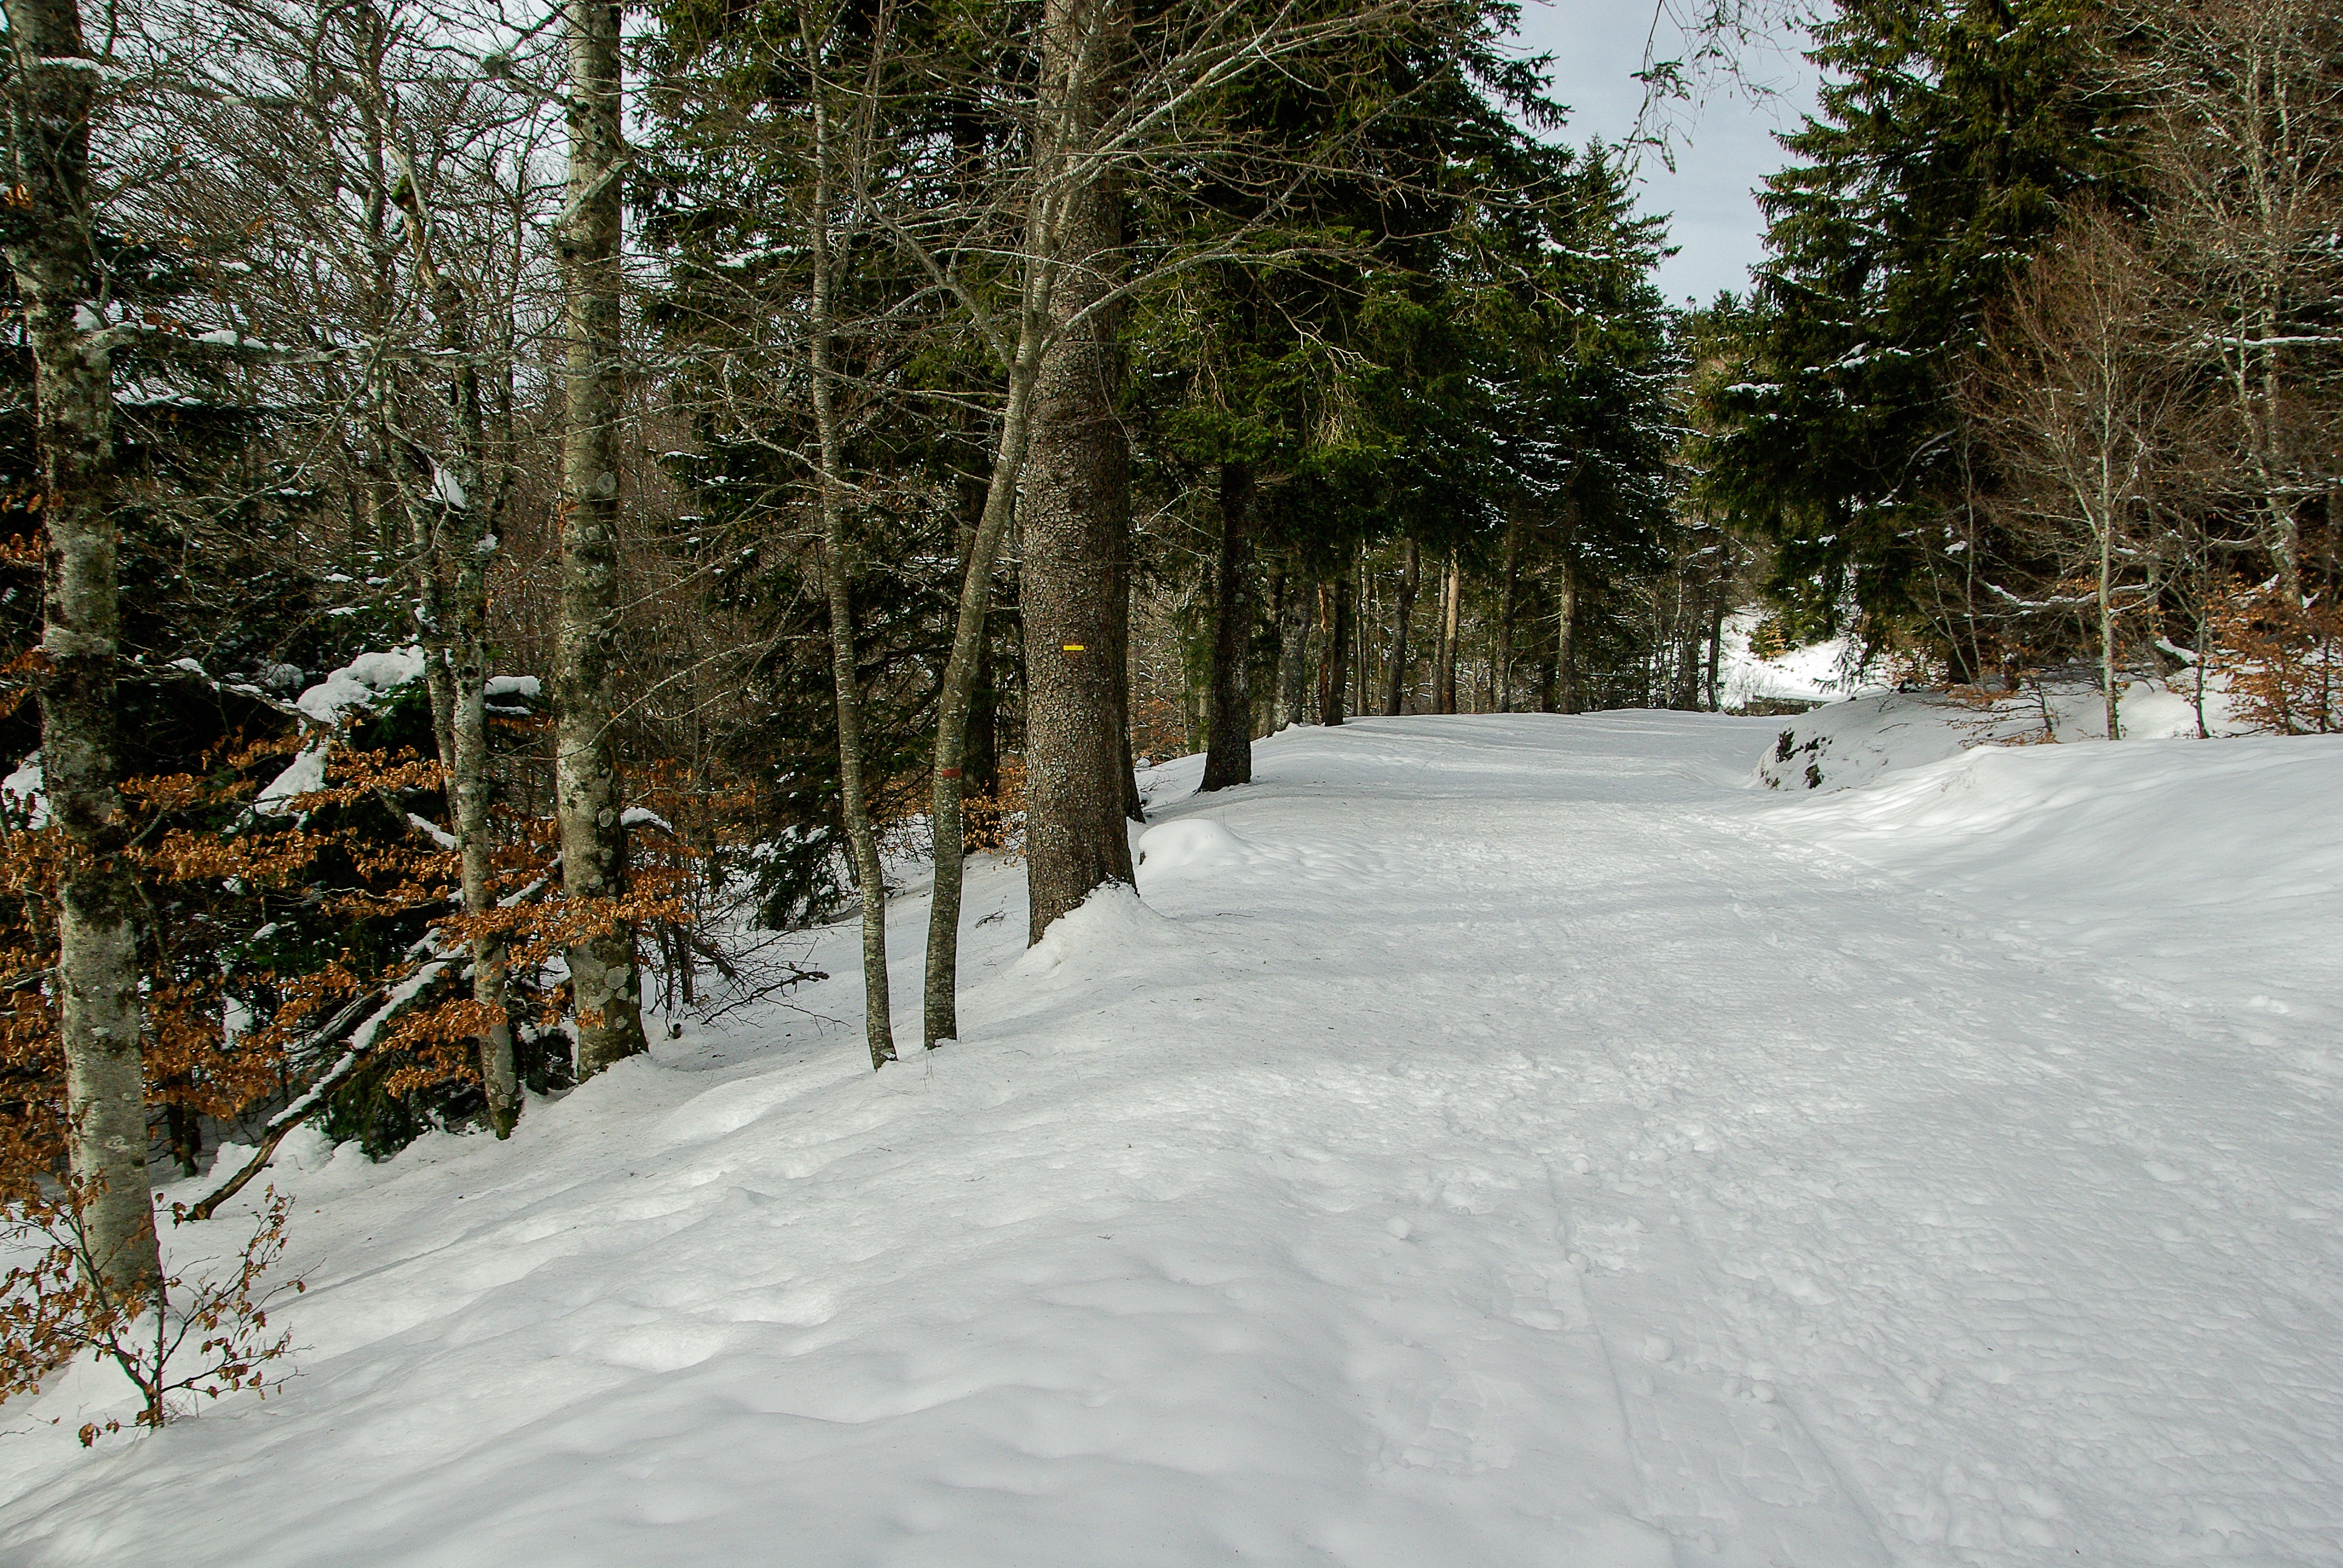
tree, forest, snow, winter, weather, season, winter landscape, footwear, piste, nordic skiing, geological phenomenon